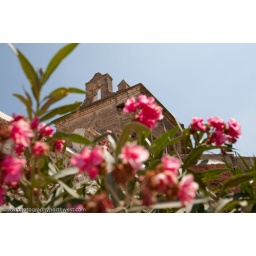
The tower of the chapel, part of the cemetery on top of the hill in Alora.